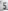
Number: 5